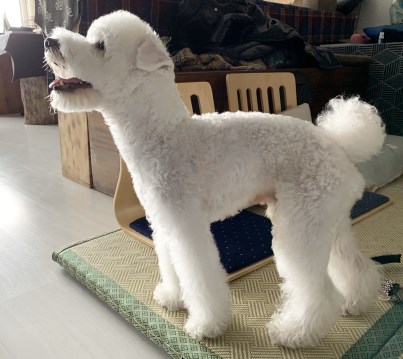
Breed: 2342-n000102-miniature_schnauzer